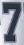
Number: 7